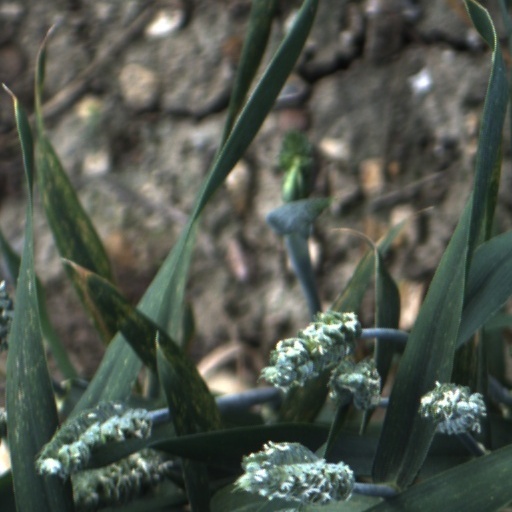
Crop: wheat